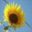
Label: sunflower